Speed limits in China

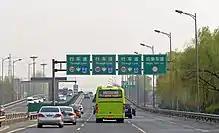
A speed limit sign of expressway in China, with the instructions of minimum and maximum speed by lane.

Expressways in mainland China were speed limited to since the PRC's first road-related law, the Road Traffic Safety Law of the People's Republic of China, came into effect on 1 May 2004.